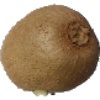
Label: Kiwi 1